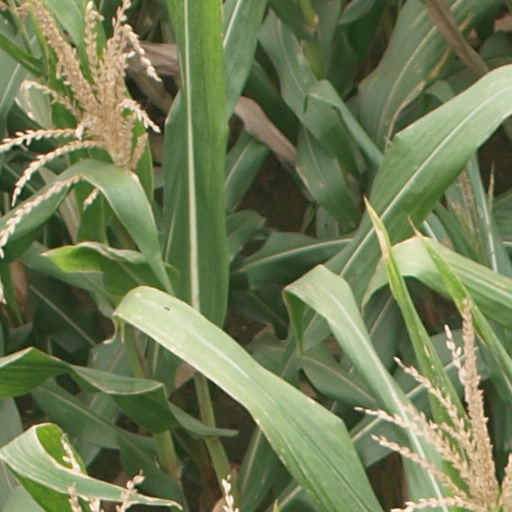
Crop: maize; corn